Bupul

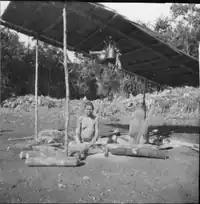
A grieving Yei Papuan woman on a grave in Bupul in the 1920s

At the time of the Dutch arrival in the first half of the 20th century, the region was inhabited by the Yei people.